La Fronde (newspaper)

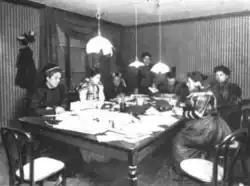
Reporters' room in 1898

The provocative title of the publication literally means "slingshot" and refers to the 1648–1653 Fronde rebellion against the monarchy in France. The frondeur tradition within journalism derives from this rebellion against Mazarin, the past chief minister of France. This allusion in the title was an alignment with the frondeur notion that marginalized groups had the right to engage in dialogues about matters of importance.